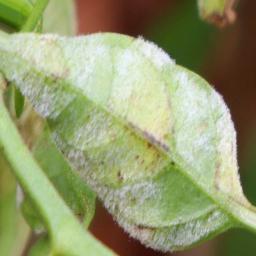
Label: powdery mildew